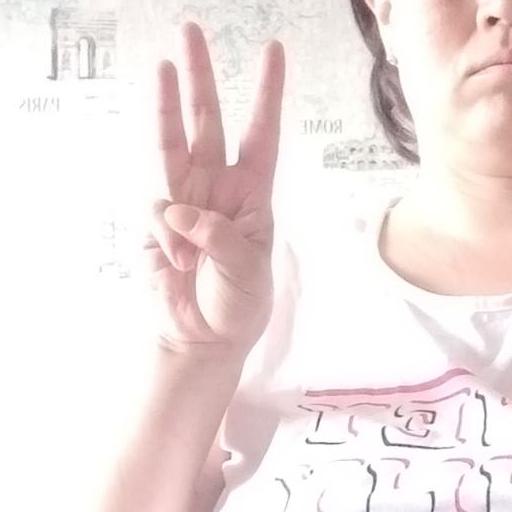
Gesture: three